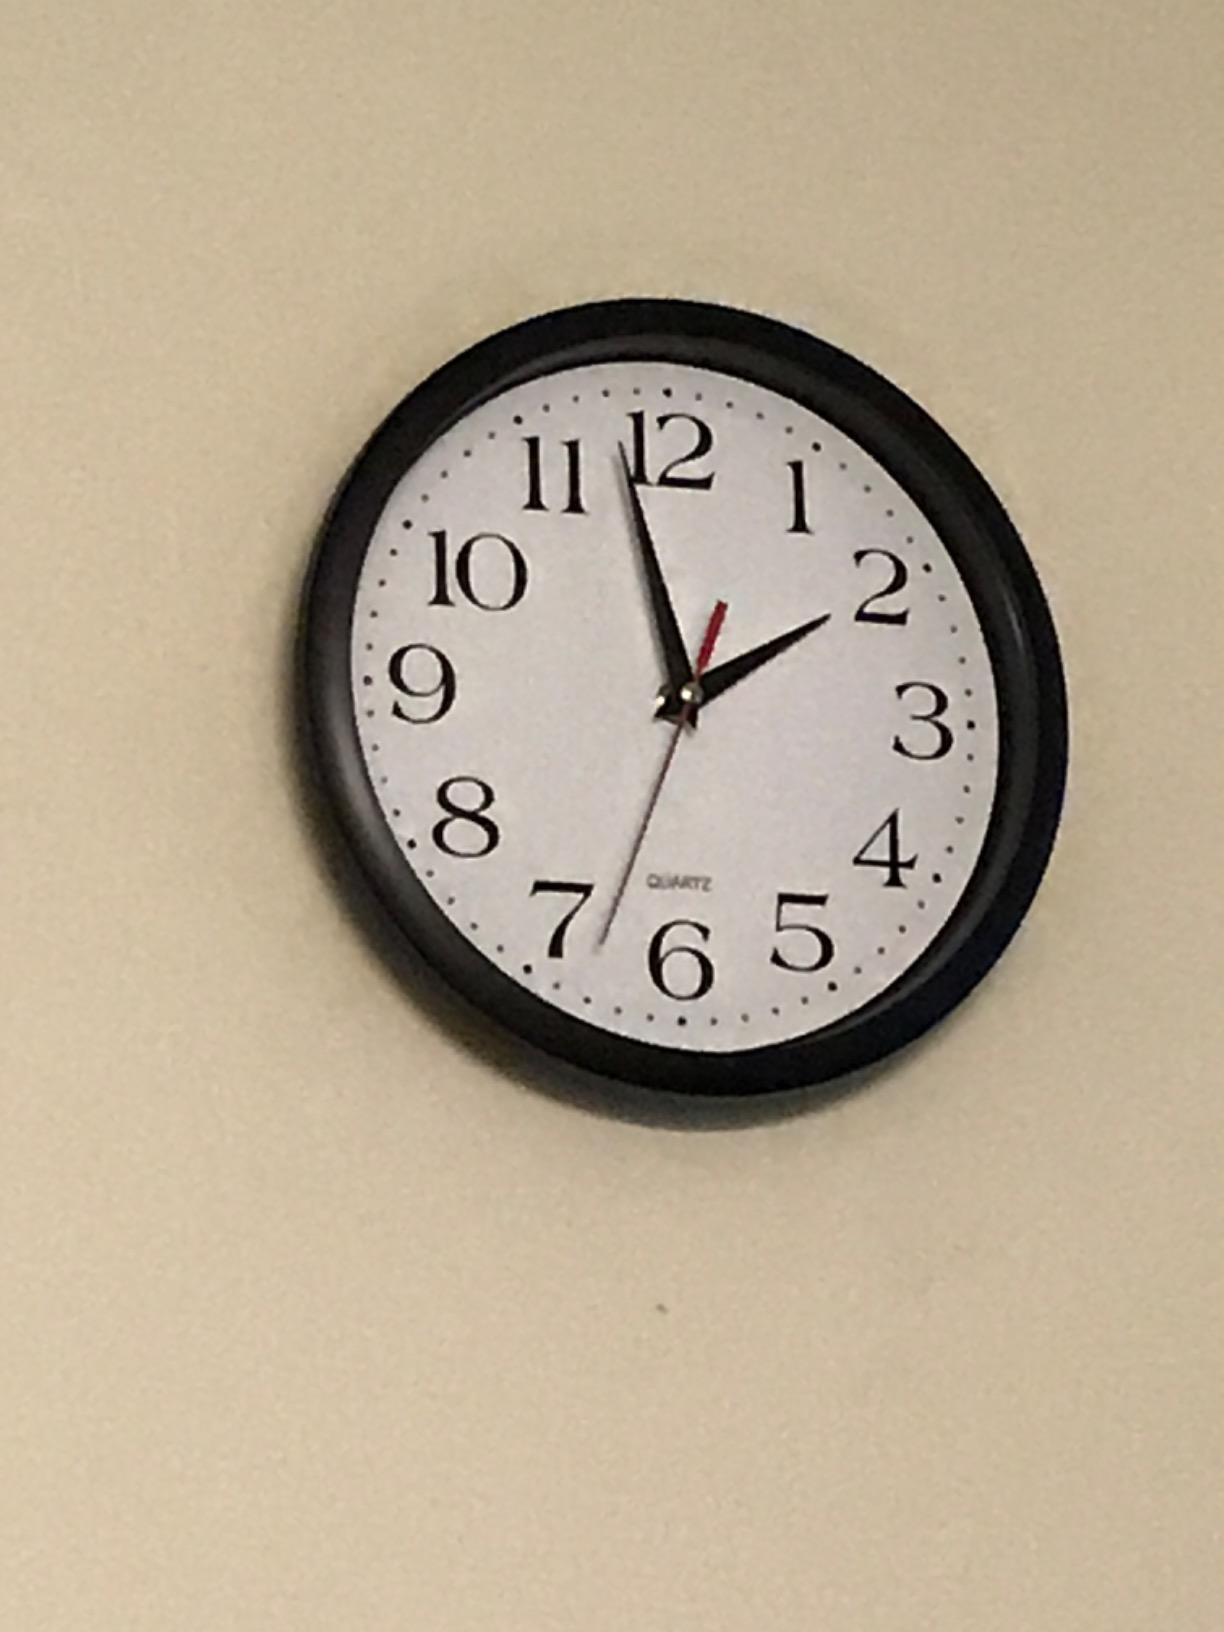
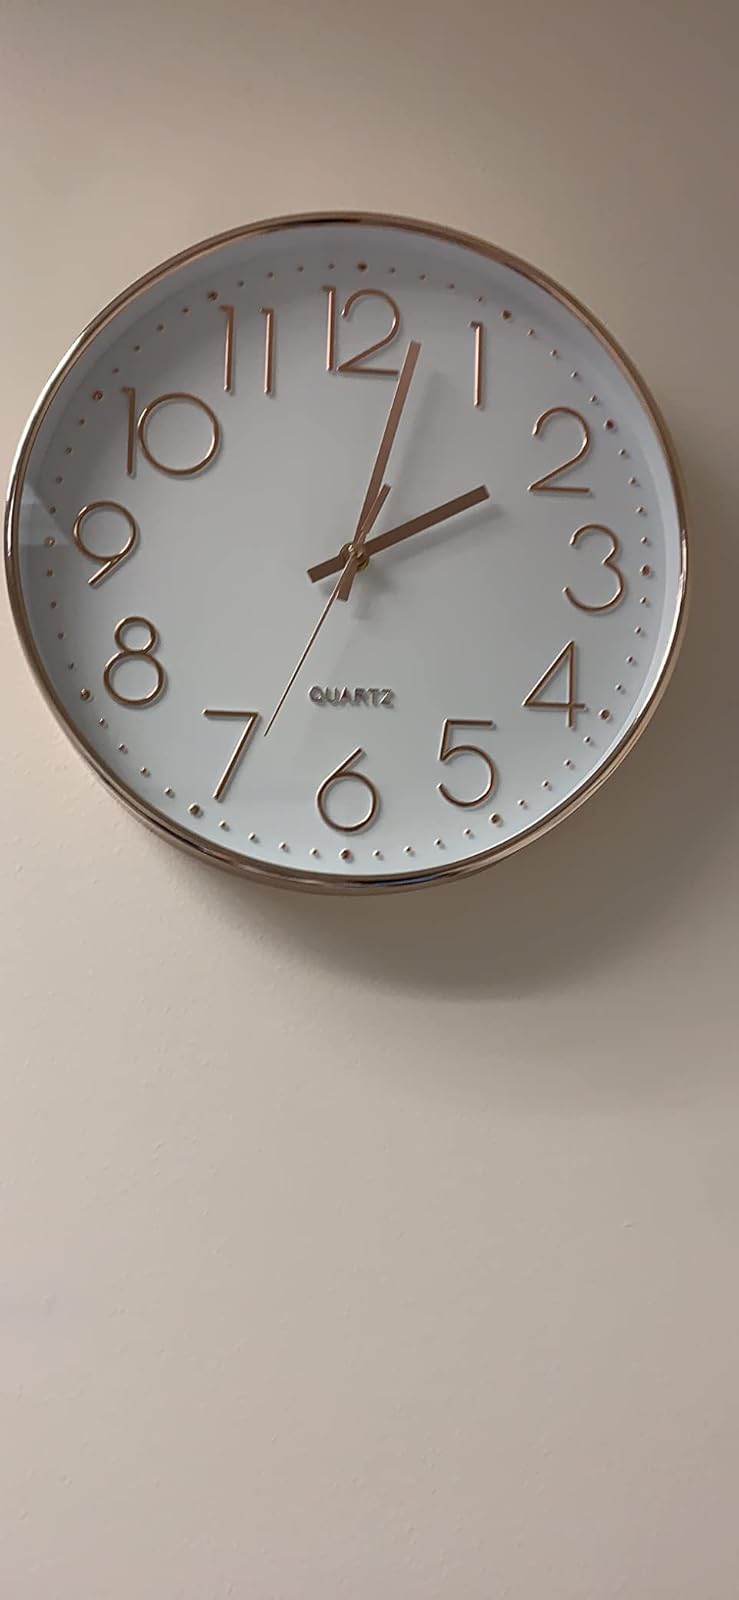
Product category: clock
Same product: no